1st Armoured Division (Australia)

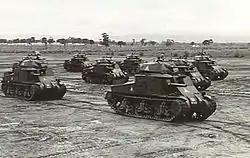
M3 Grants of the 1st Armoured Division at Puckapunyal, June 1942

Major General Horace Robertson replaced Northcott in April 1942 when Northcott was promoted to command the newly established II Corps. The 1st Armoured Division's armoured regiments were equipped with M3 Grant medium tanks and M3 Stuart light tanks in April and May 1942. Following this, the division was concentrated in northern New South Wales where it completed its training with a series of large exercises around Narrabri. In January 1943, the division was moved to the area between Perth and Geraldton, Western Australia, where it formed part of III Corps to counter the perceived threat of a Japanese invasion of Western Australia.